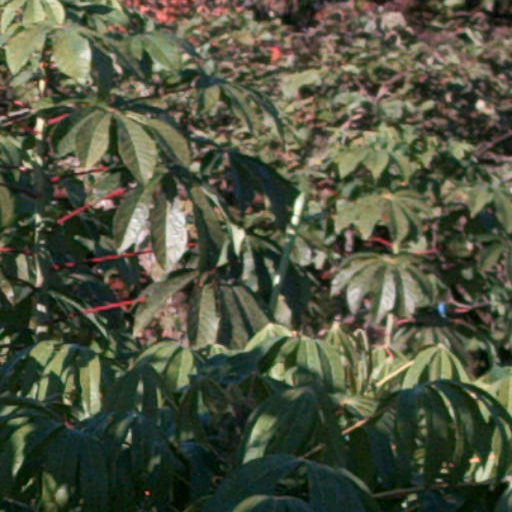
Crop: cassava